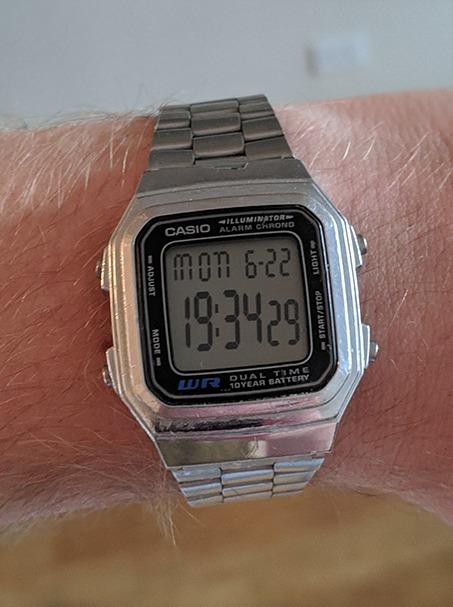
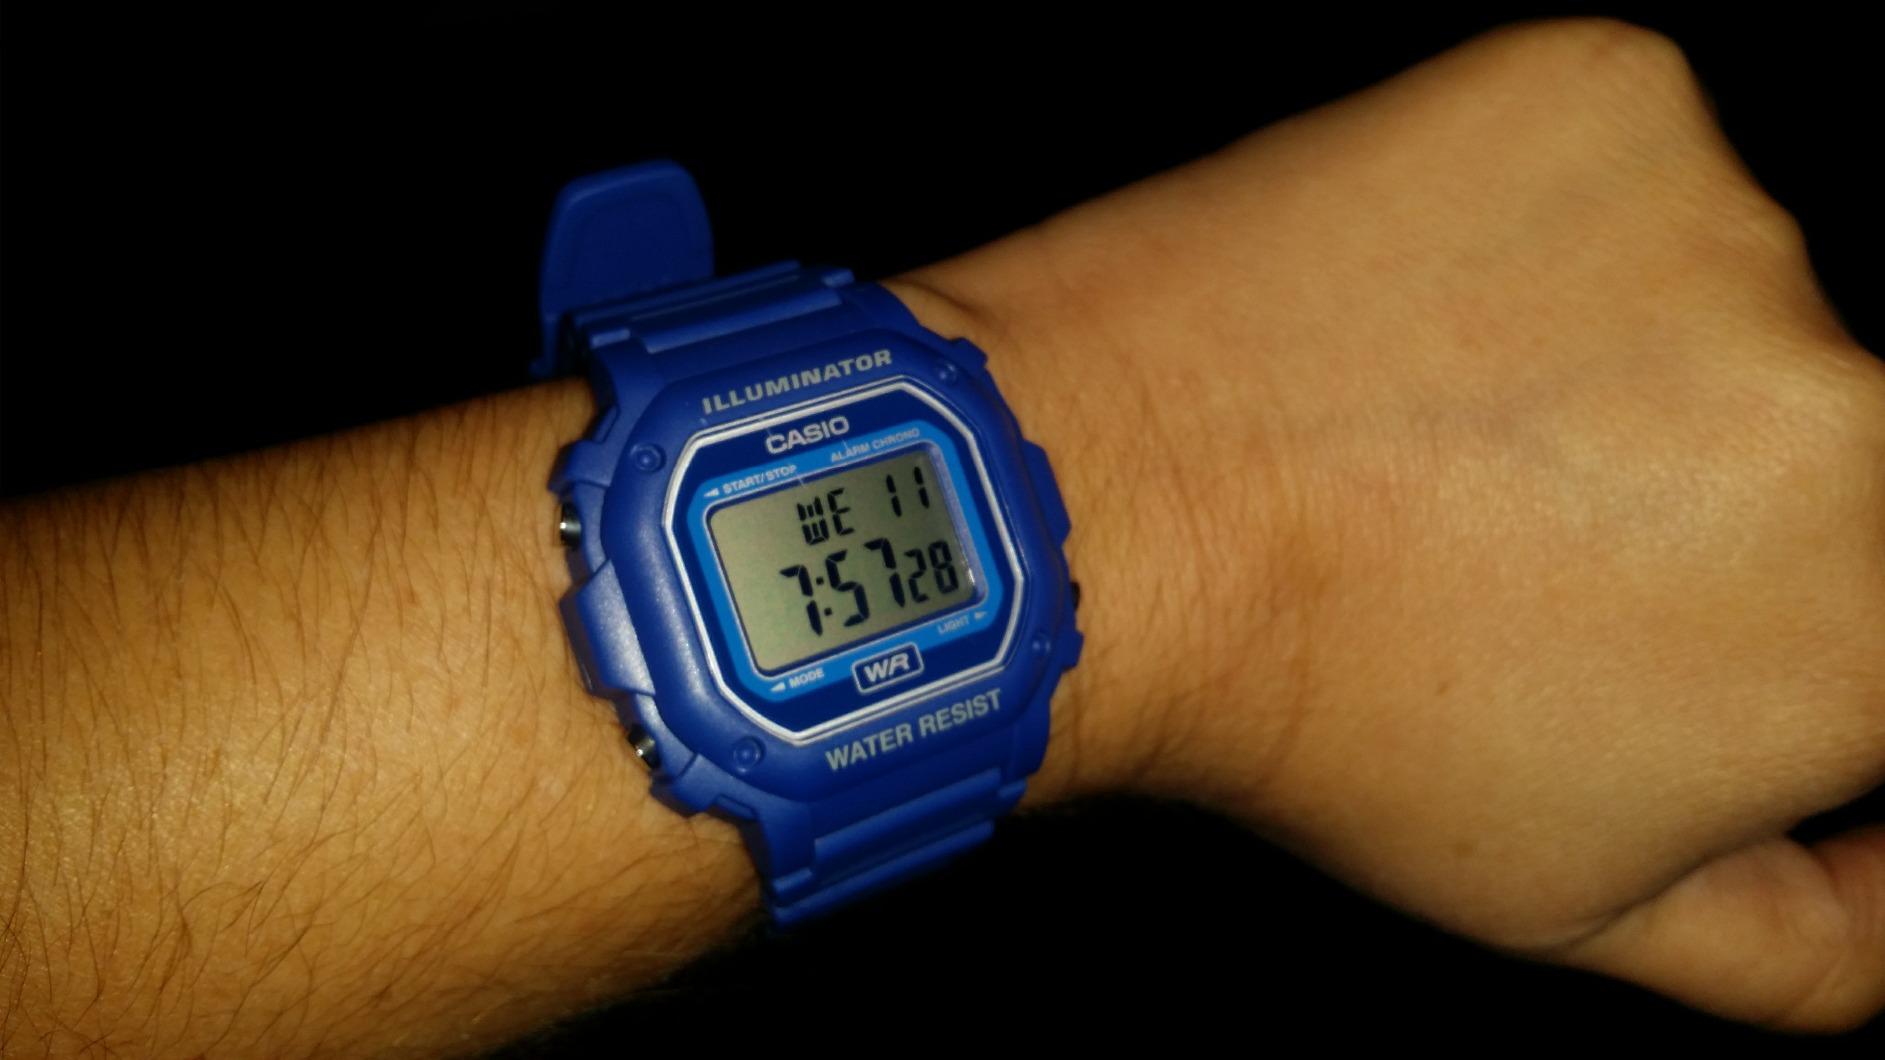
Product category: accessories_watch
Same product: no